Our Lady of Presentation Church, Mathapuram

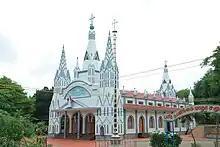
Side view of this church

Punitha Kanikkai Matha church is situated in the south end of Tamil Nadu in a village called Mathapuram, which is near the town of Karungal in Kanyakumari district, India, and belongs to the Roman Catholic Diocese of Kuzhithurai.